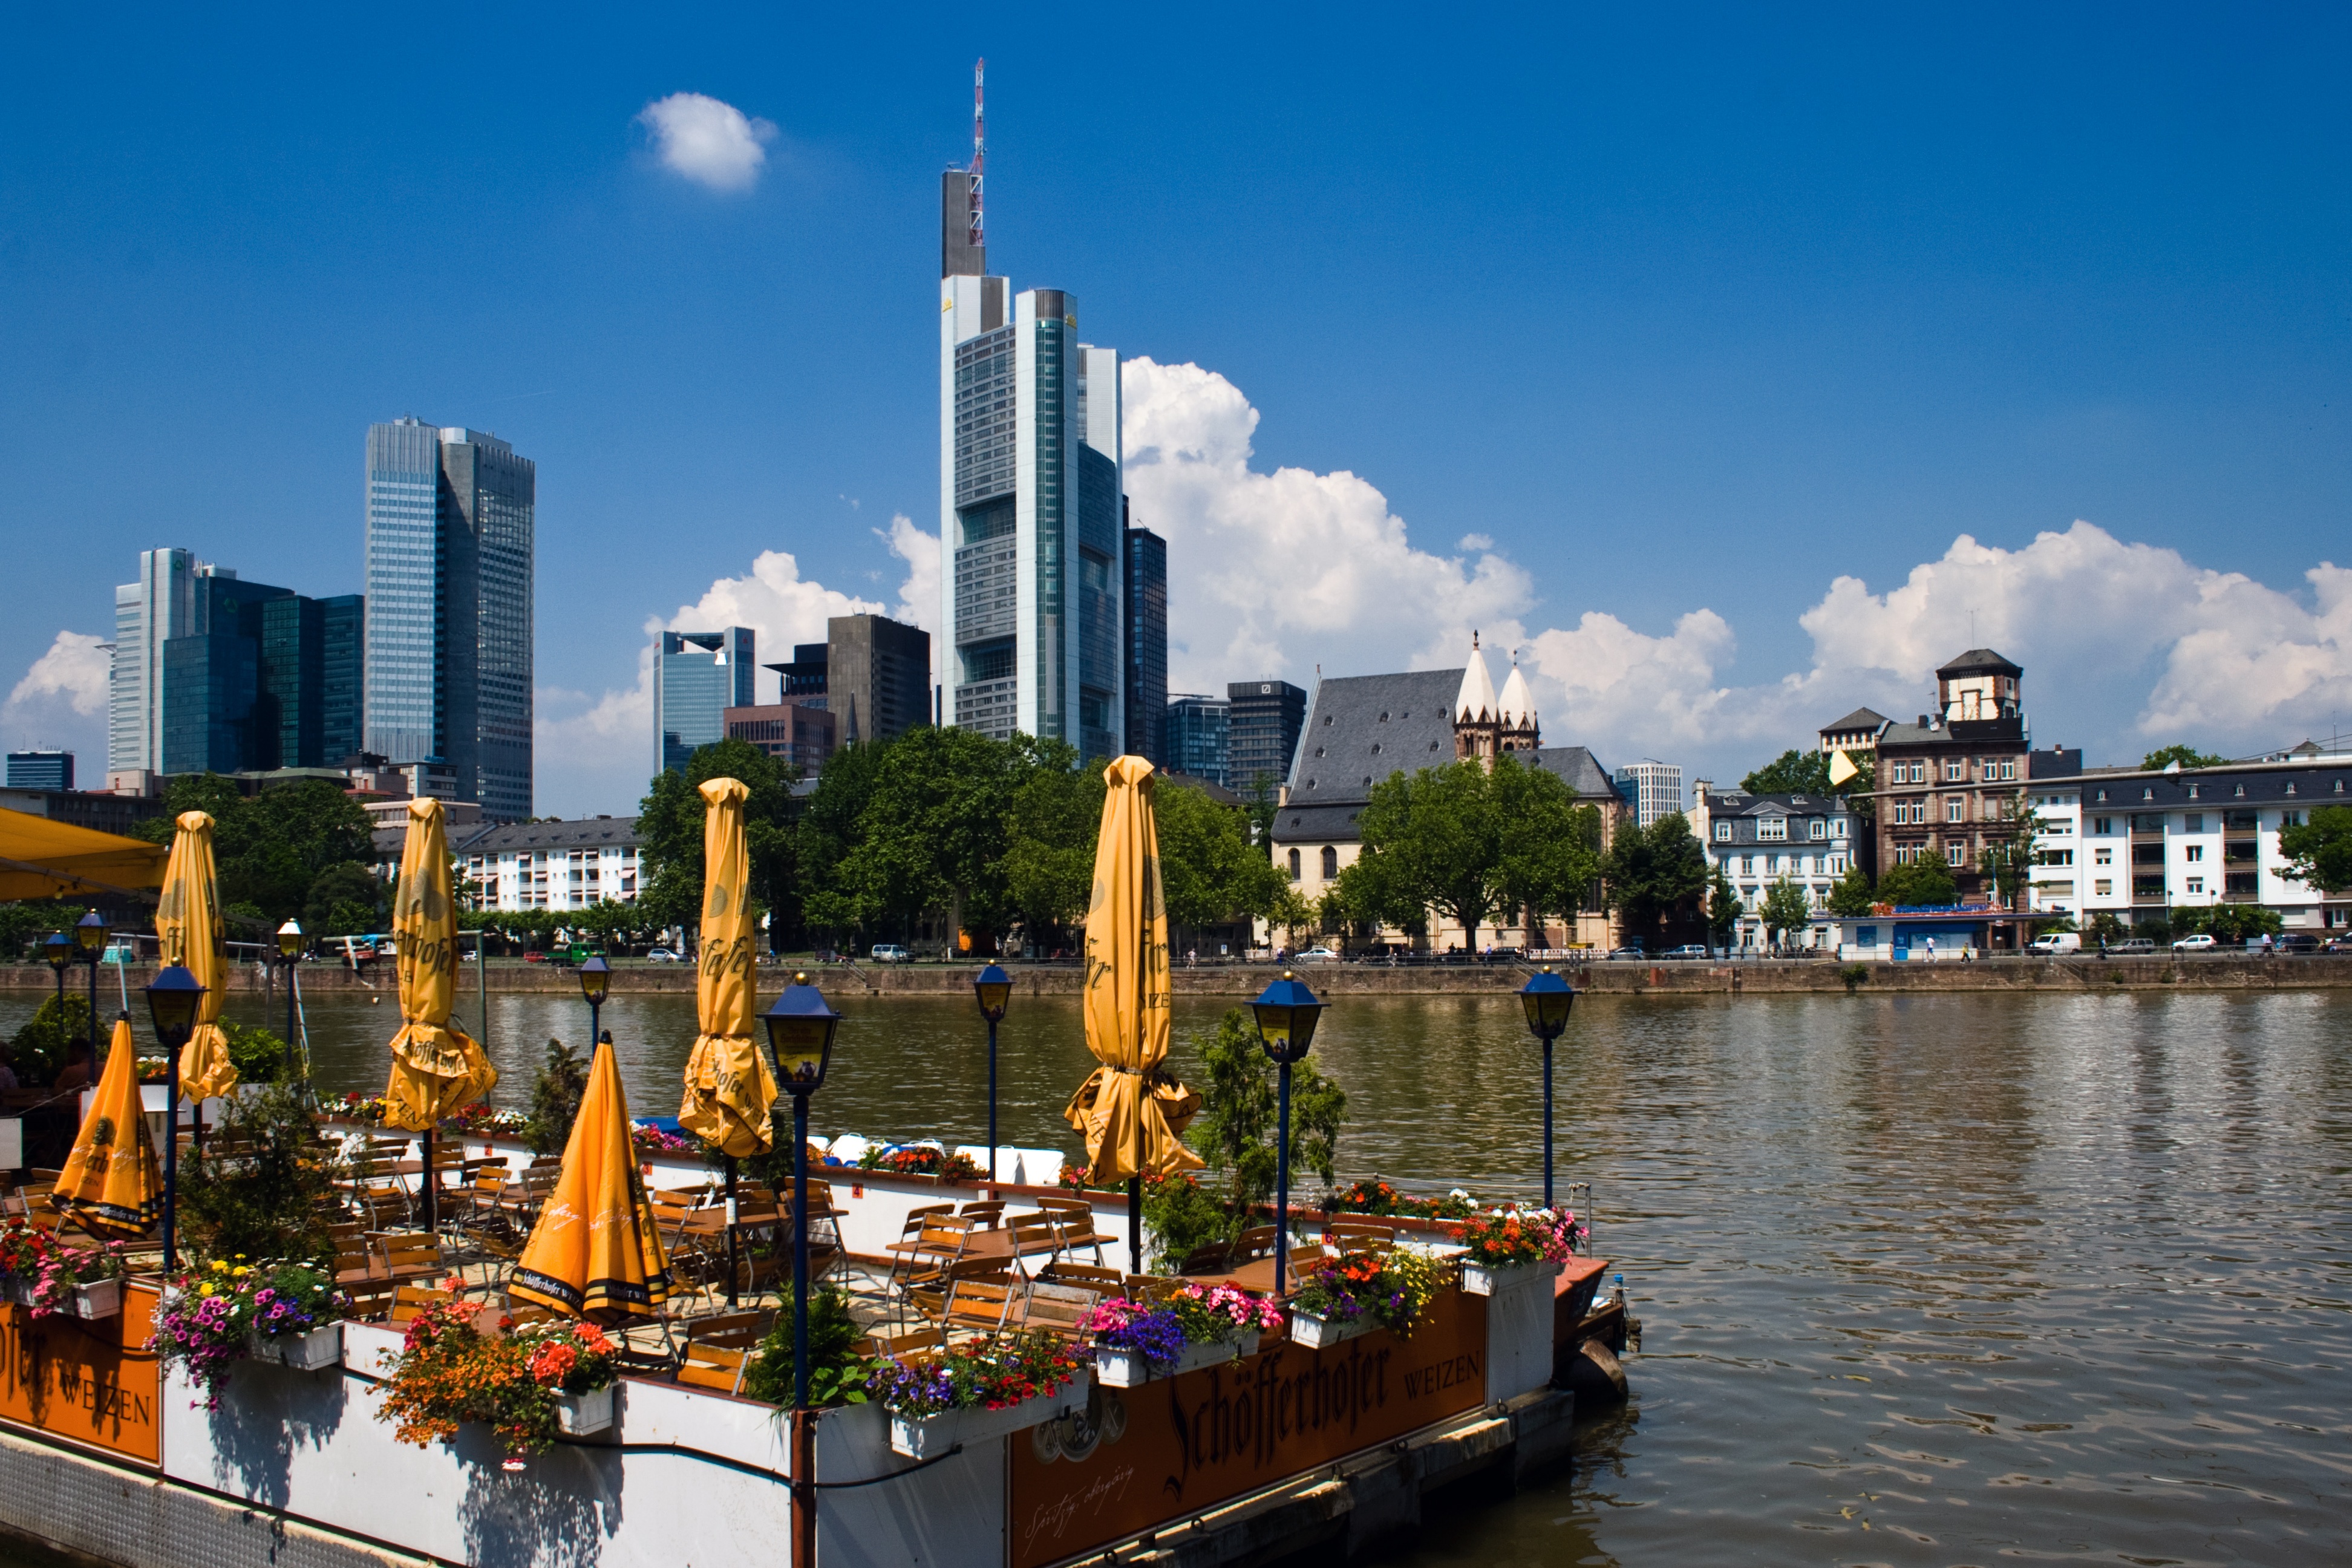
skyline, city, skyscraper, river, cityscape, downtown, vehicle, tower, landmark, tourism, waterway, center, main, frankfurt am main germany, frankfurt, town center, urban area, geographical feature, human settlement